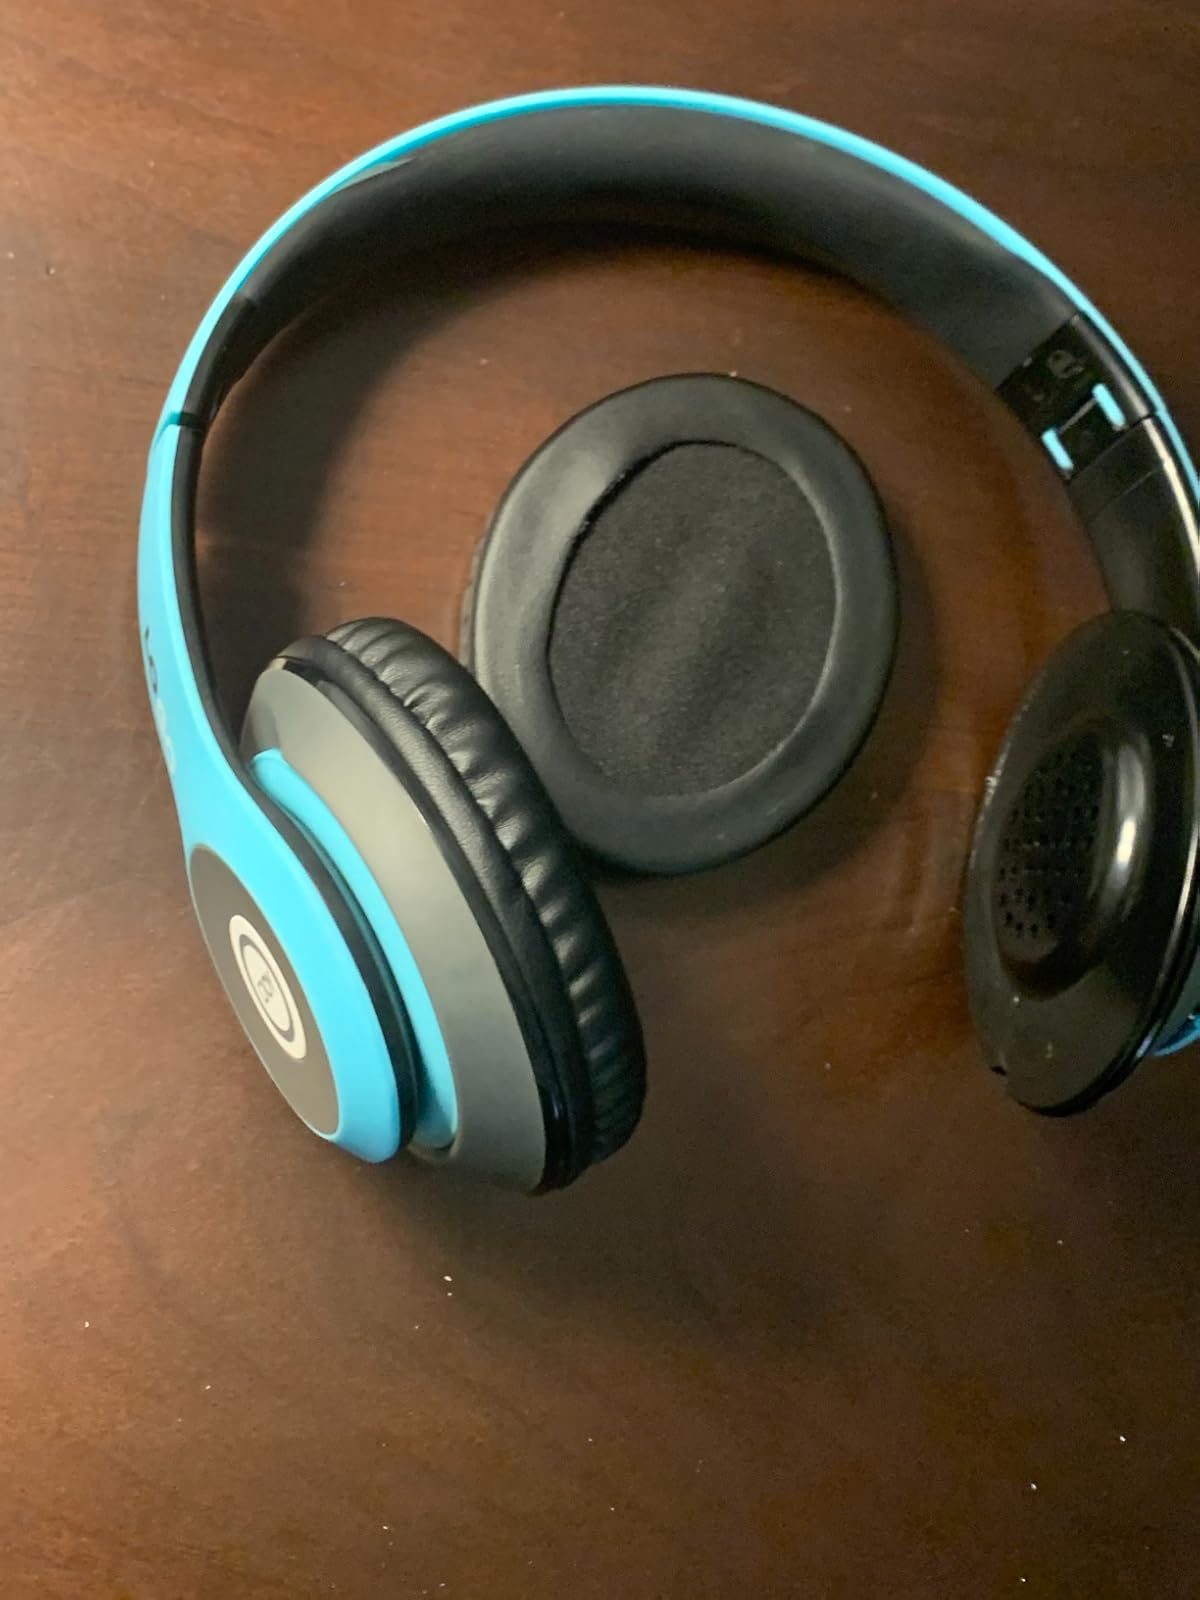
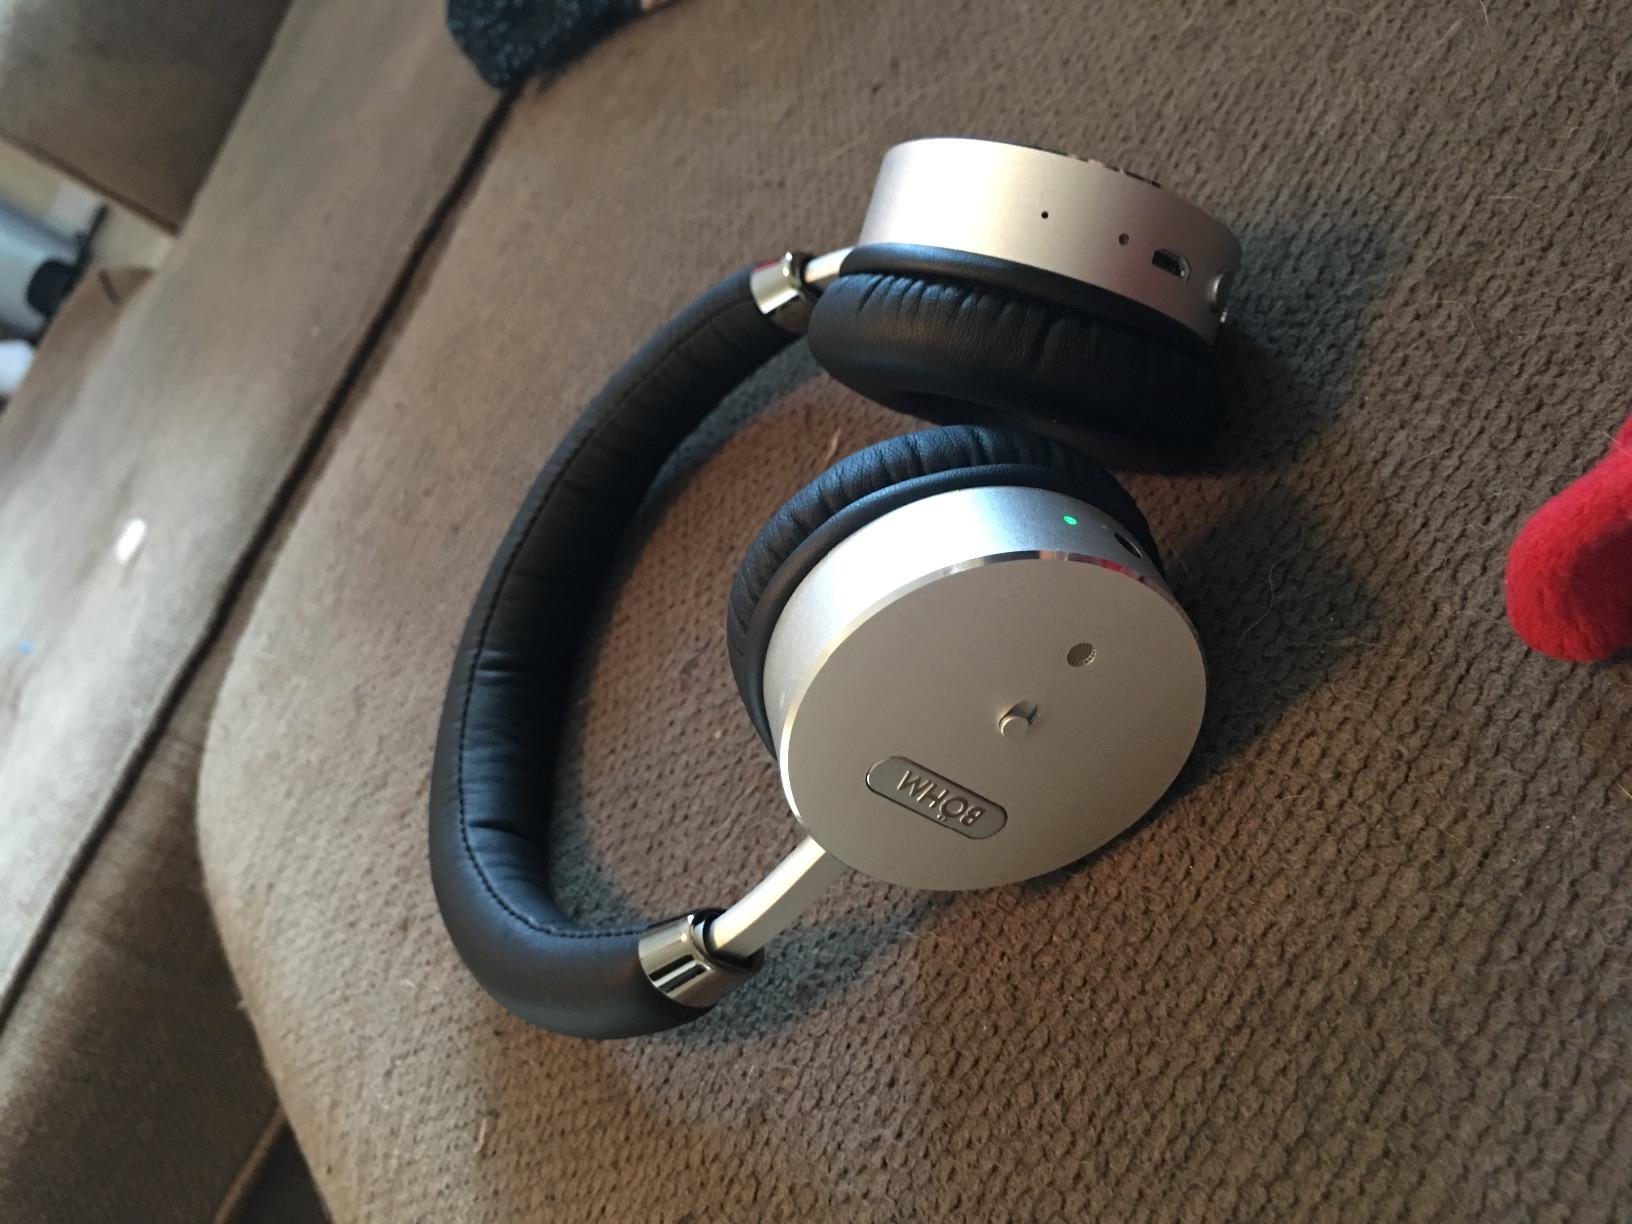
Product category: headphones
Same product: no